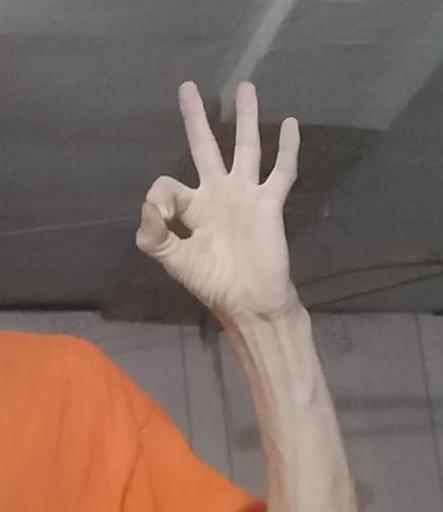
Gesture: ok